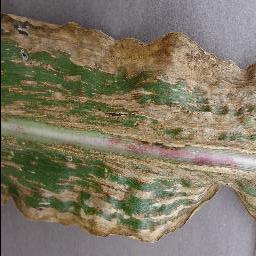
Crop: corn
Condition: (maize)_cercospora_spot_gray_spot